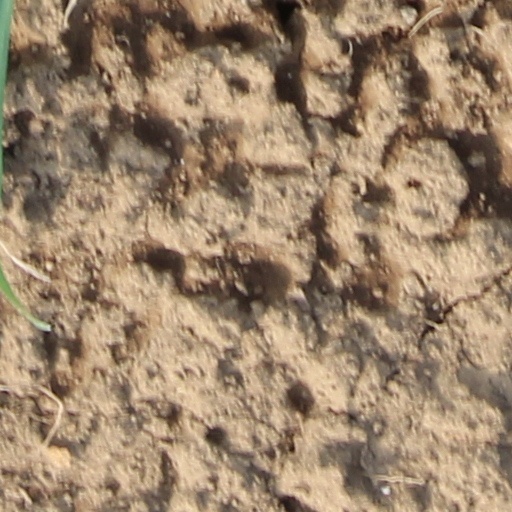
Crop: wheat